Pseudomonas rnk leader

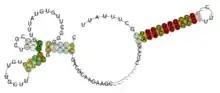
Conserved secondary structure of rnk leader showing the fraction of canonical base pairs

The "Pseudomonas" rnk leader is a putative attenuator element identified by bioinformatics within bacteria of the γ-proteobacterial "Pseudomonas" genus. It is located upstream of the "rnk" gene, encoding a nucleoside diphosphate kinase regulator, and presents a Rho-independent terminator at the 3' end. This RNA is presumed to operate as a non-coding leader, which regulatory mechanism remains to be elucidated. The motif might be related to other rnk-and greA-leaders, such the Enterobacteria rnk leader and Enterobacteria greA leader.